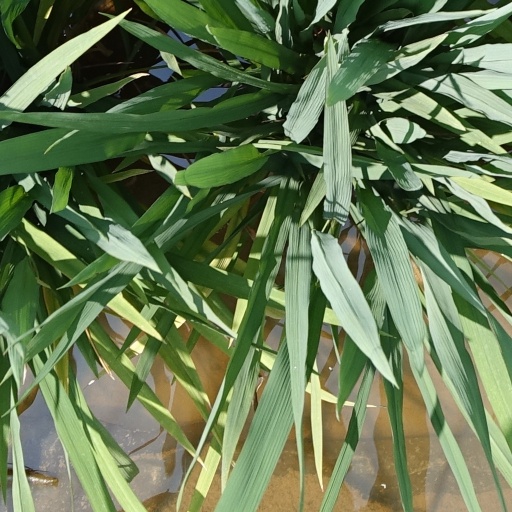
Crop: rice